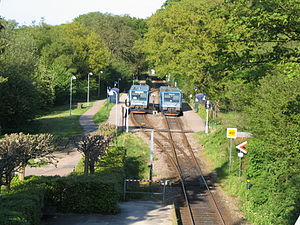
Ørholm Station
Ørholm Station er en jernbanestation i Ørholm. Den er krydsningsstation på Nærumbanen mellem Jægersborg og Nærum.